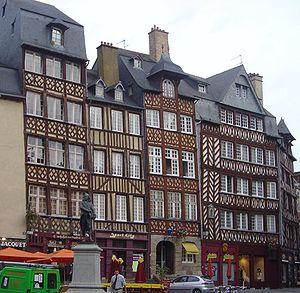
Rennes /ʁɛn/ est une commune de l'Ouest de la France, chef-lieu du département d’Ille-et-Vilaine et de la région Bretagne. La ville se situe en Haute-Bretagne — partie orientale de la Bretagne — à la confluence de l’Ille et de la Vilaine. Ses habitants sont appelés les Rennais et les Rennaises.
nom celtique : Condate